Armenian Street, George Town

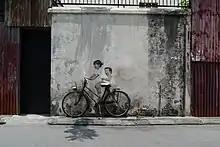
'"Children on a Bicycle"' by Ernest Zacharevic.

Today, Armenian Street is home to the famous "'Children on a Bicycle"' mural by Ernest Zacharevic and various other forms of street art, as well as Chinese clan houses, museums, and shophouses that sell antiques and souvenirs.